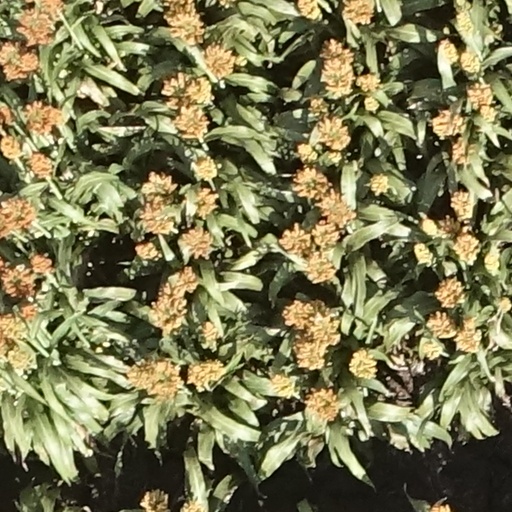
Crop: sorghum